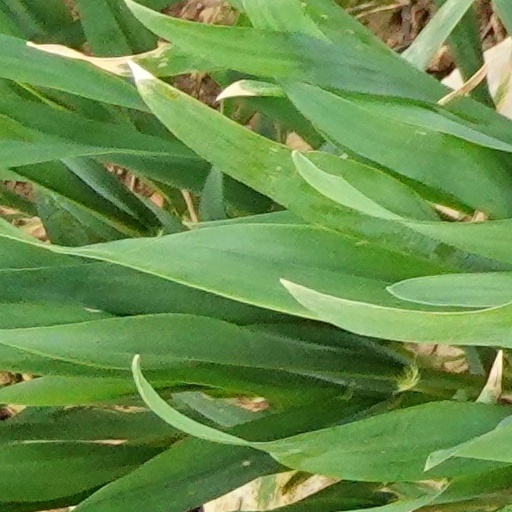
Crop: wheat